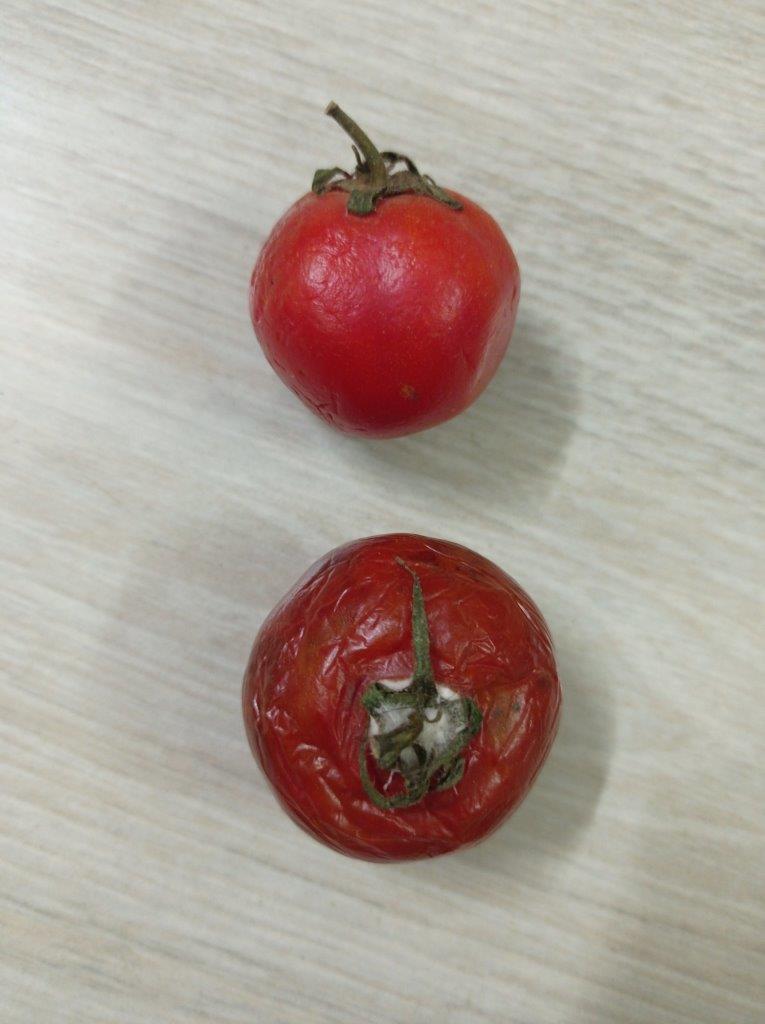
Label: Rotten